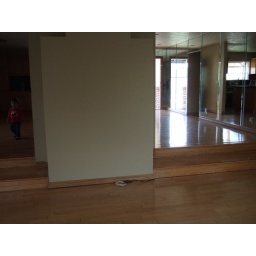
The fireplace is the on the other side of the white wall in the middle of the picture. Front door is open